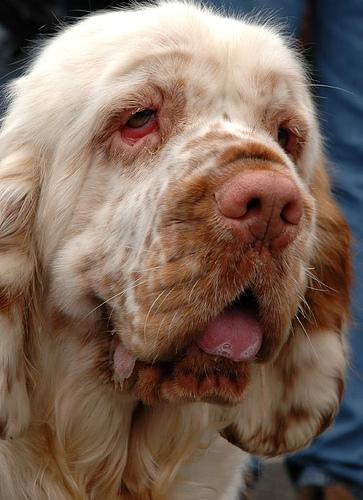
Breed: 235-n000097-clumber